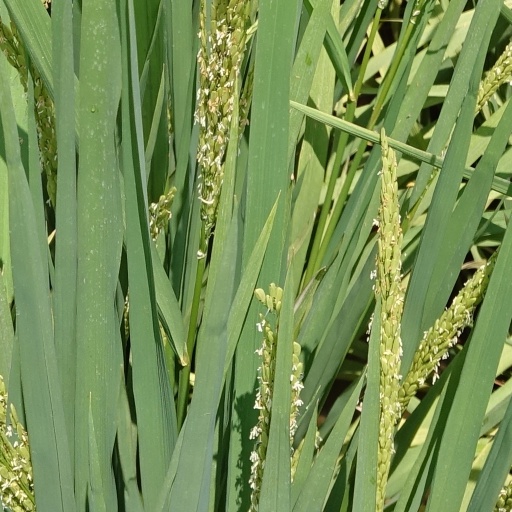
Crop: rice